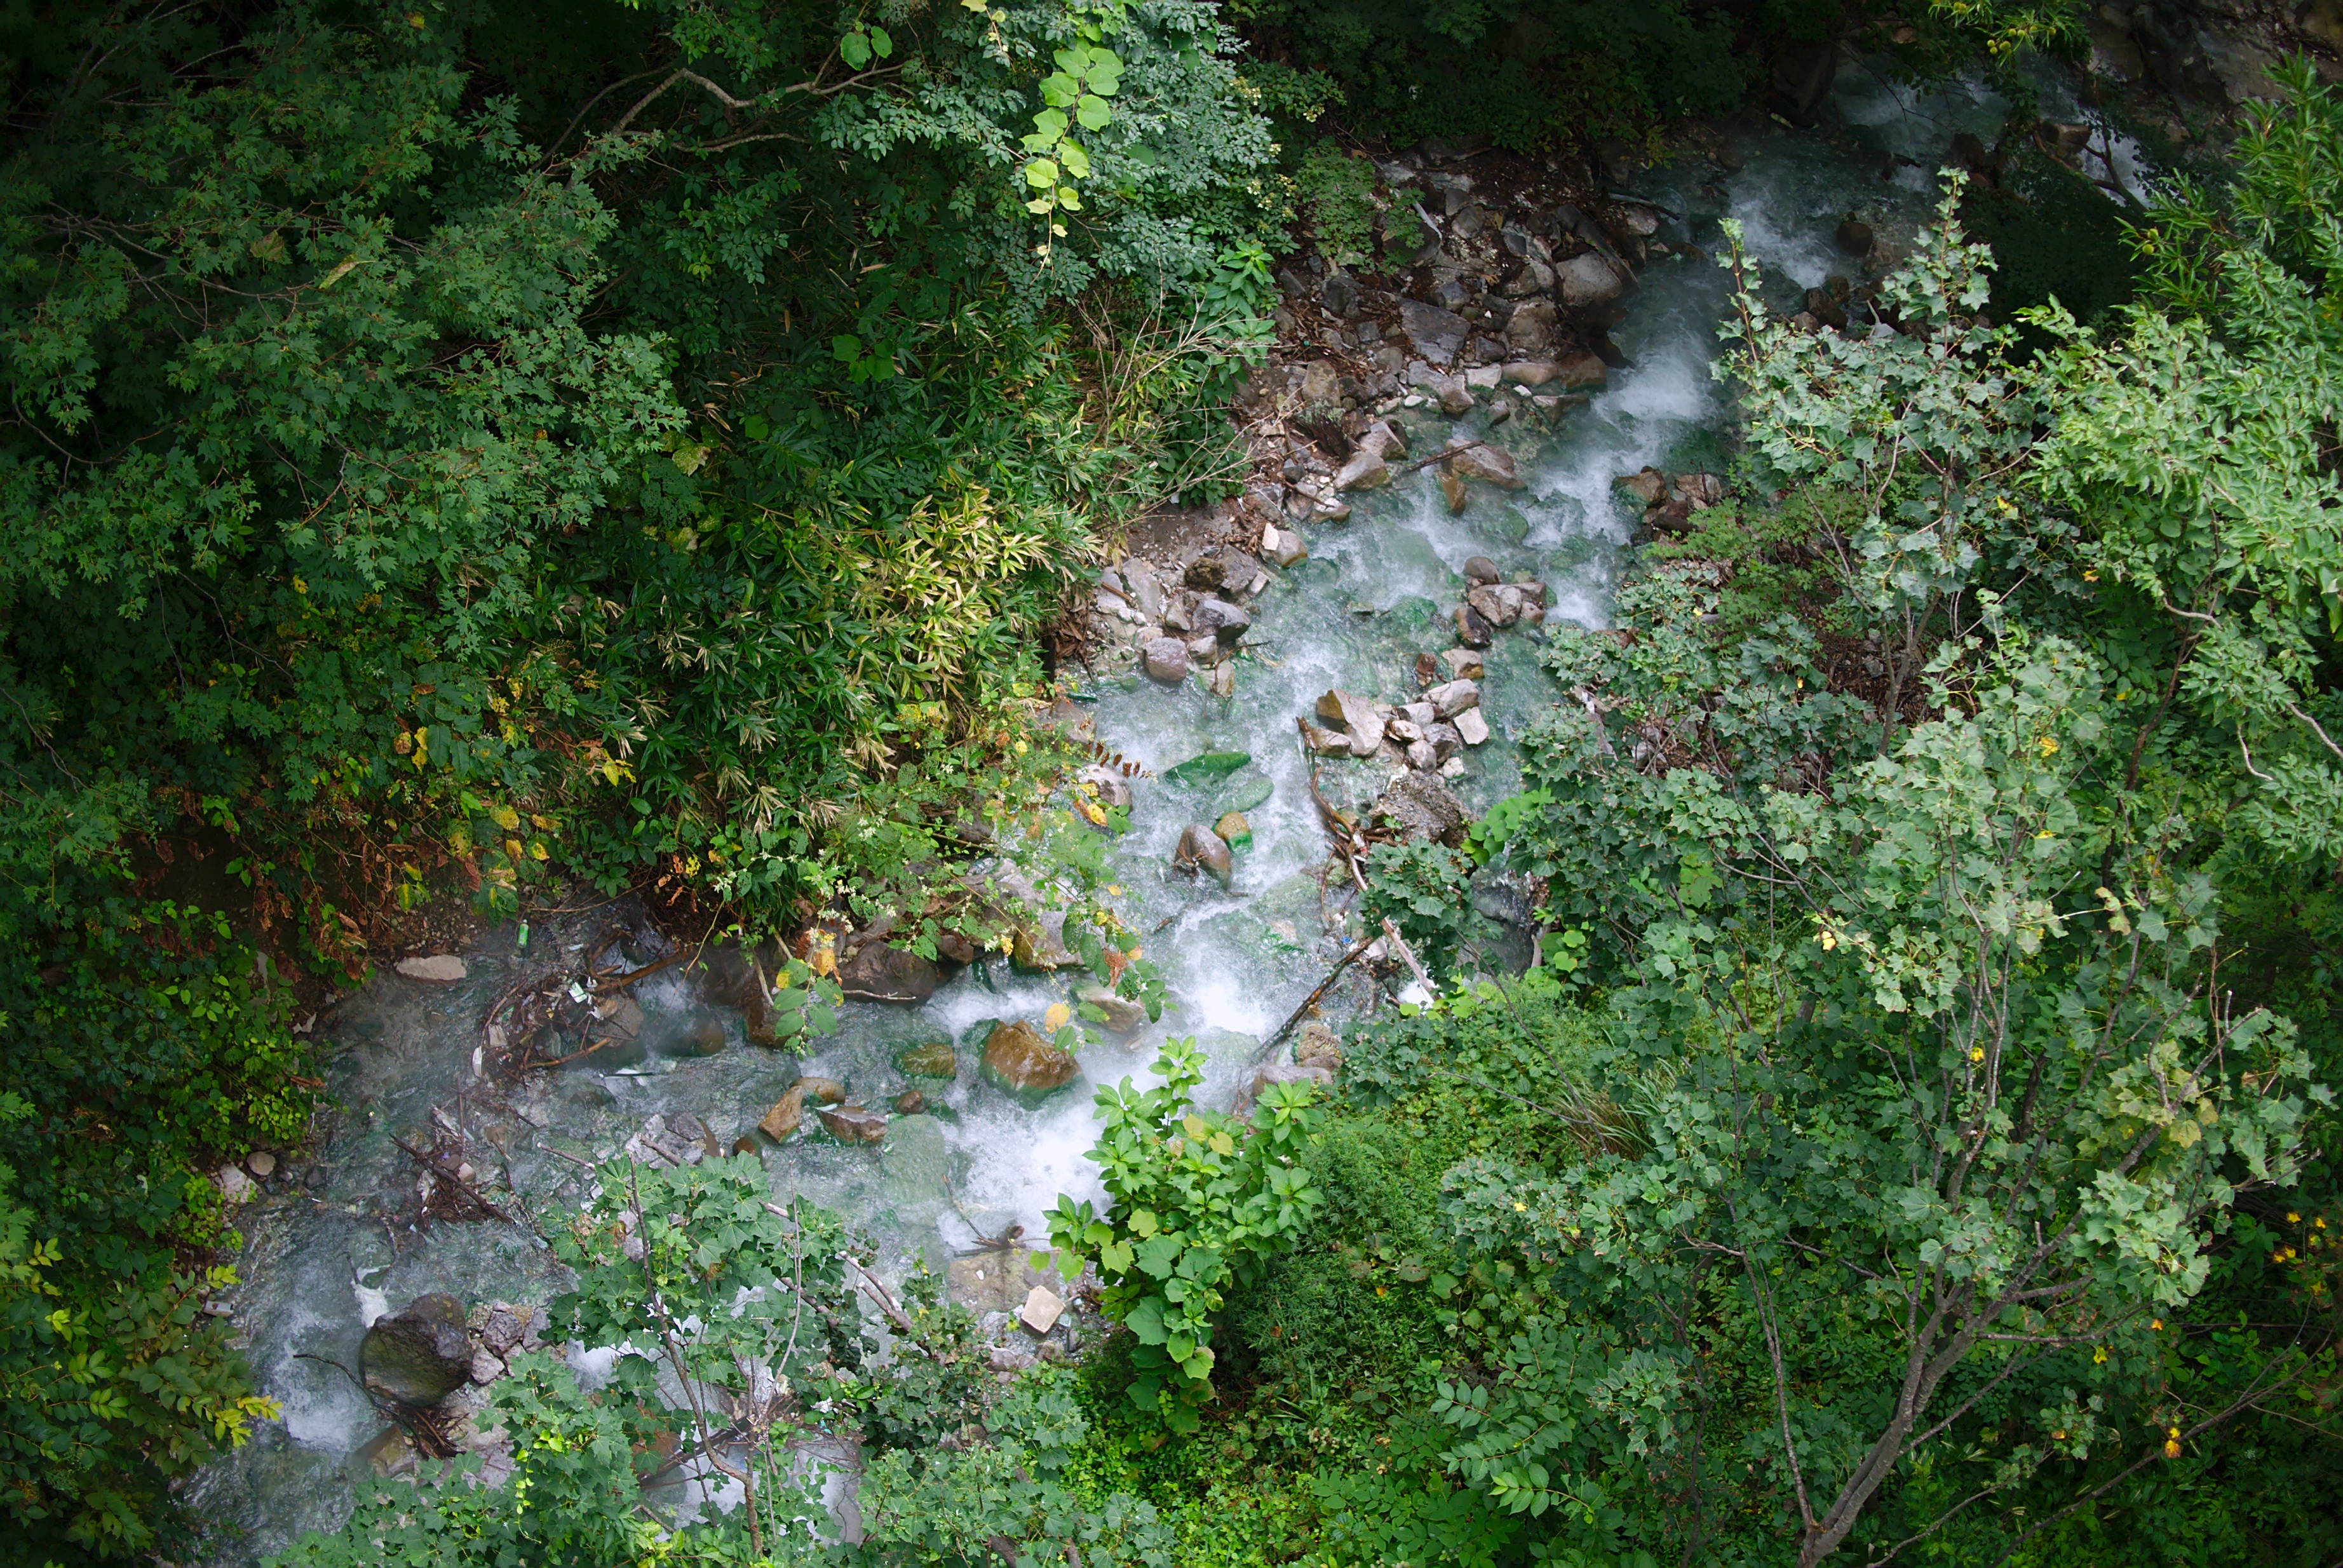
water, forest, waterfall, creek, wilderness, trail, river, stream, jungle, autumn, body of water, vegetation, rainforest, ravine, woodland, habitat, water feature, watercourse, old growth forest